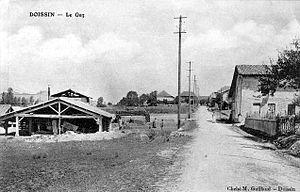
Doissin (Isère) Le Gaz